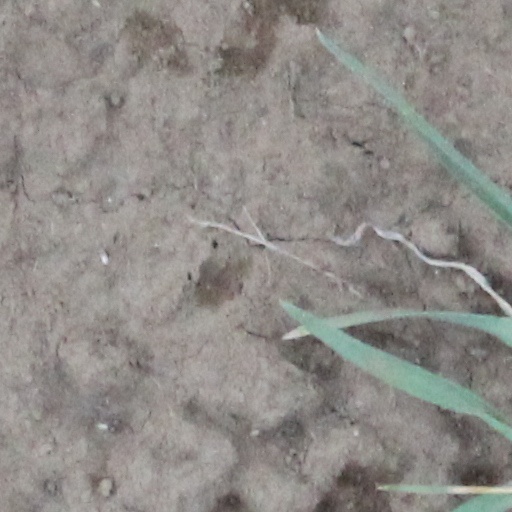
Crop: wheat